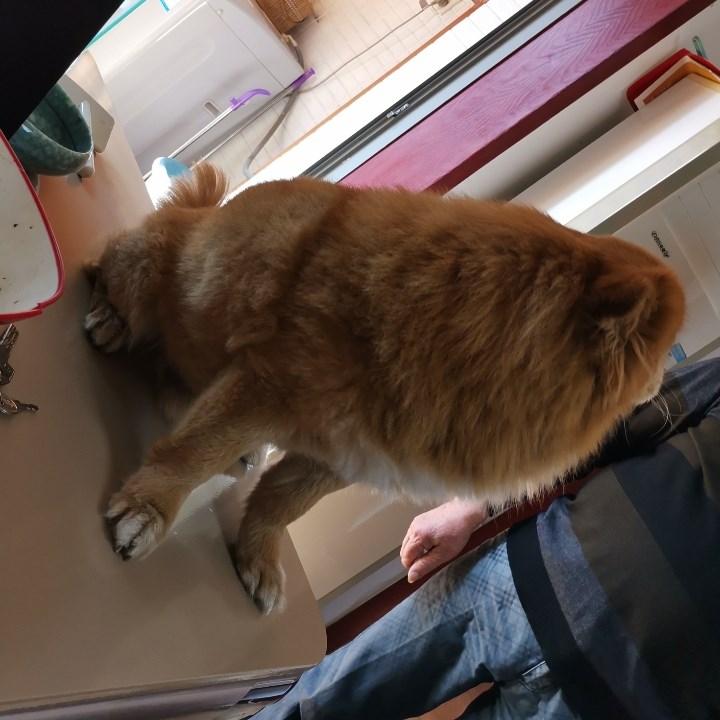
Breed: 1936-n000005-Pomeranian